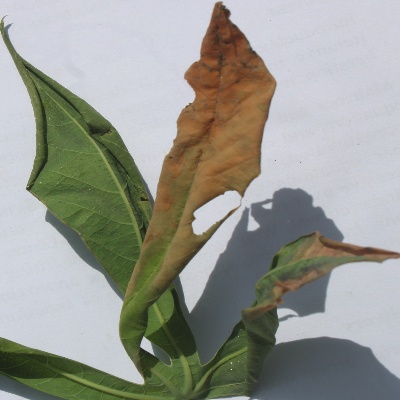
Crop: Cassava
Condition: bacterial blight